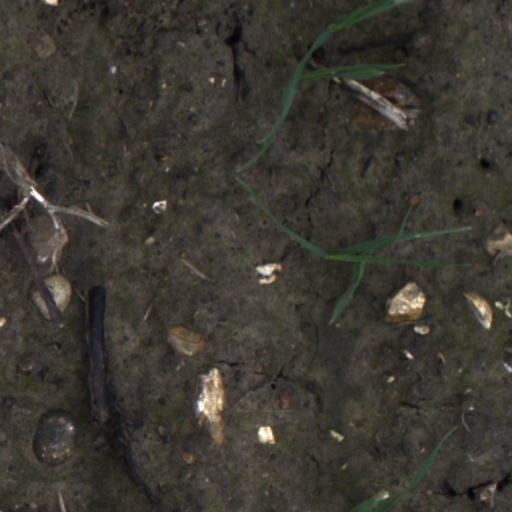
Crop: wheat